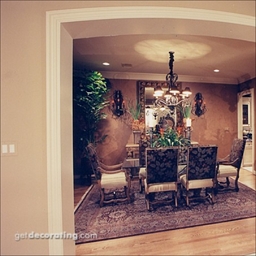
Room type: dining_room